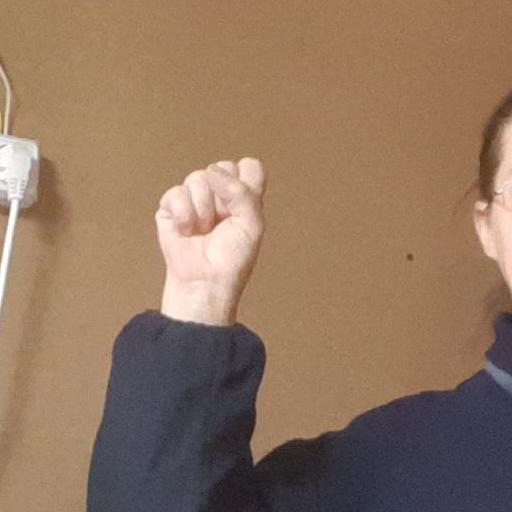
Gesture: fist